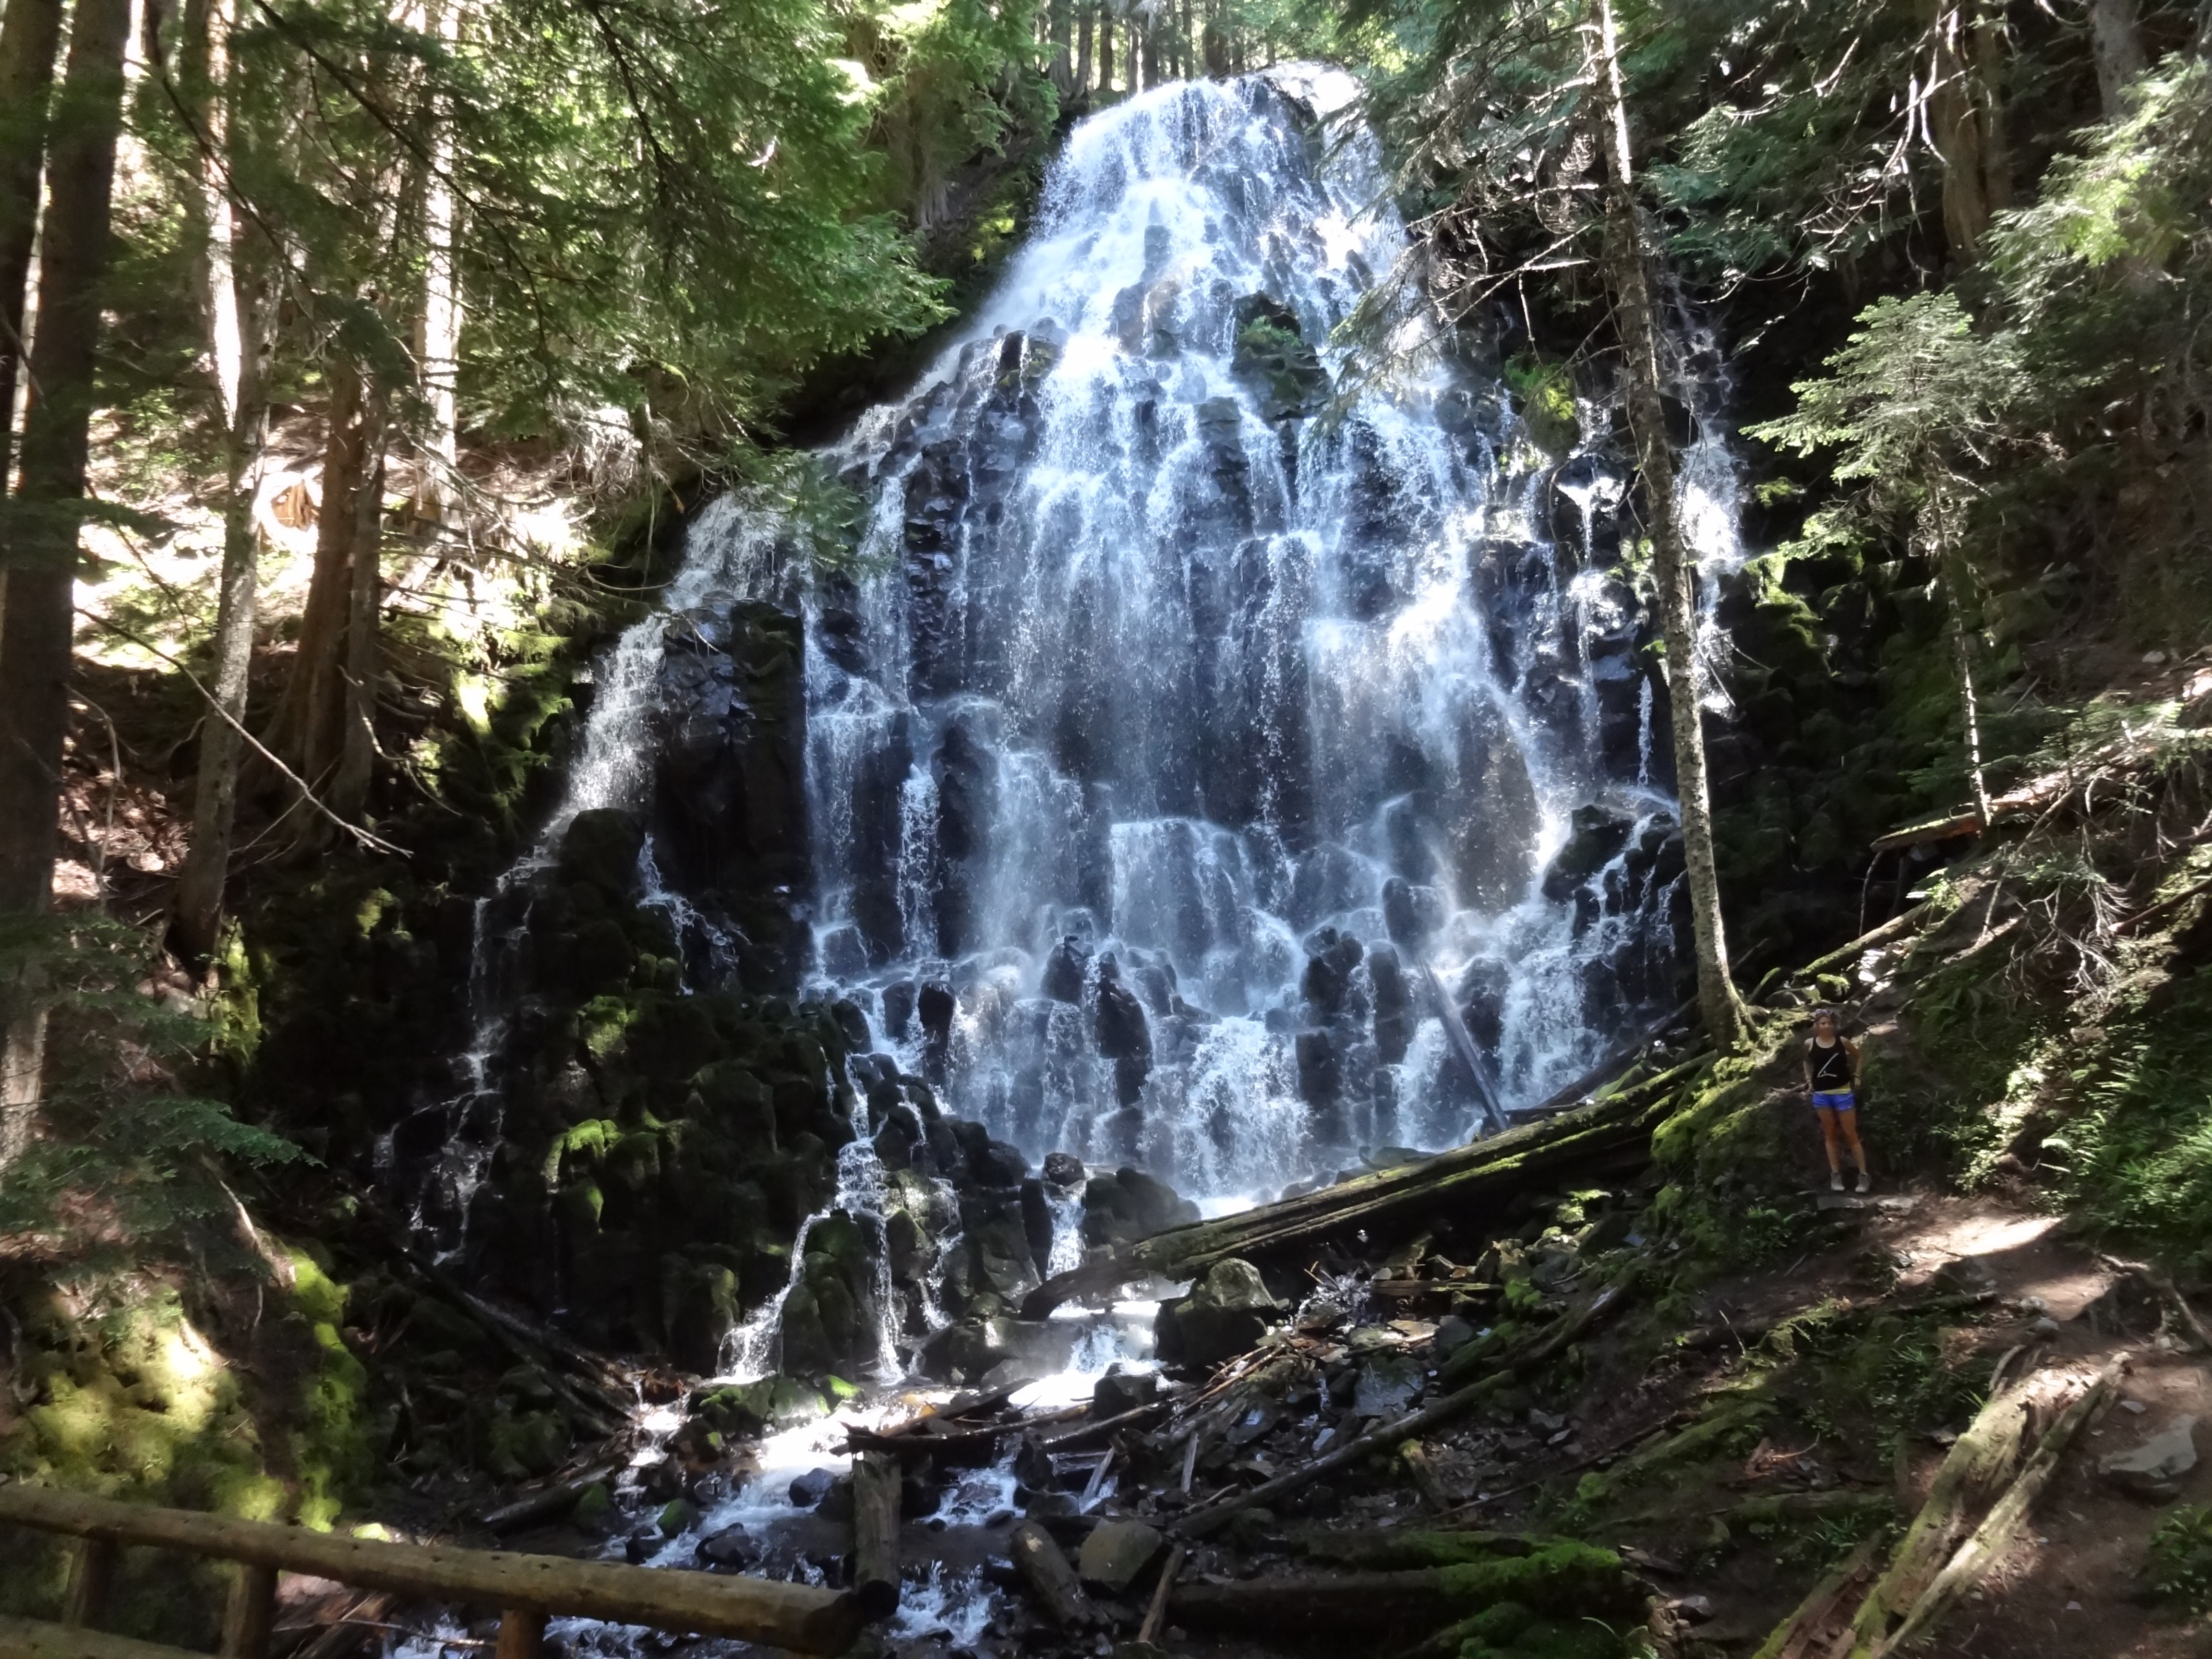
waterfall, formation, stream, jungle, body of water, rainforest, wasserfall, water feature